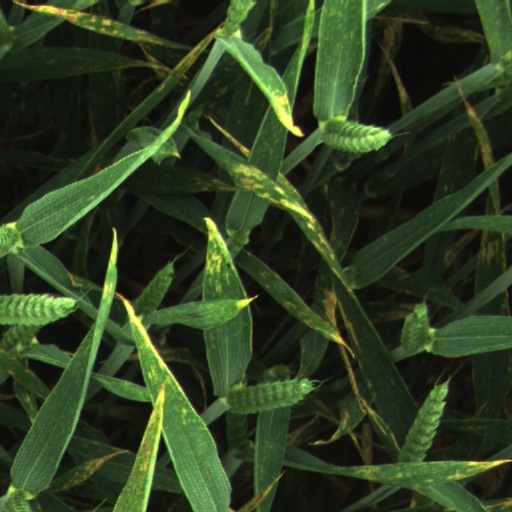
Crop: wheat